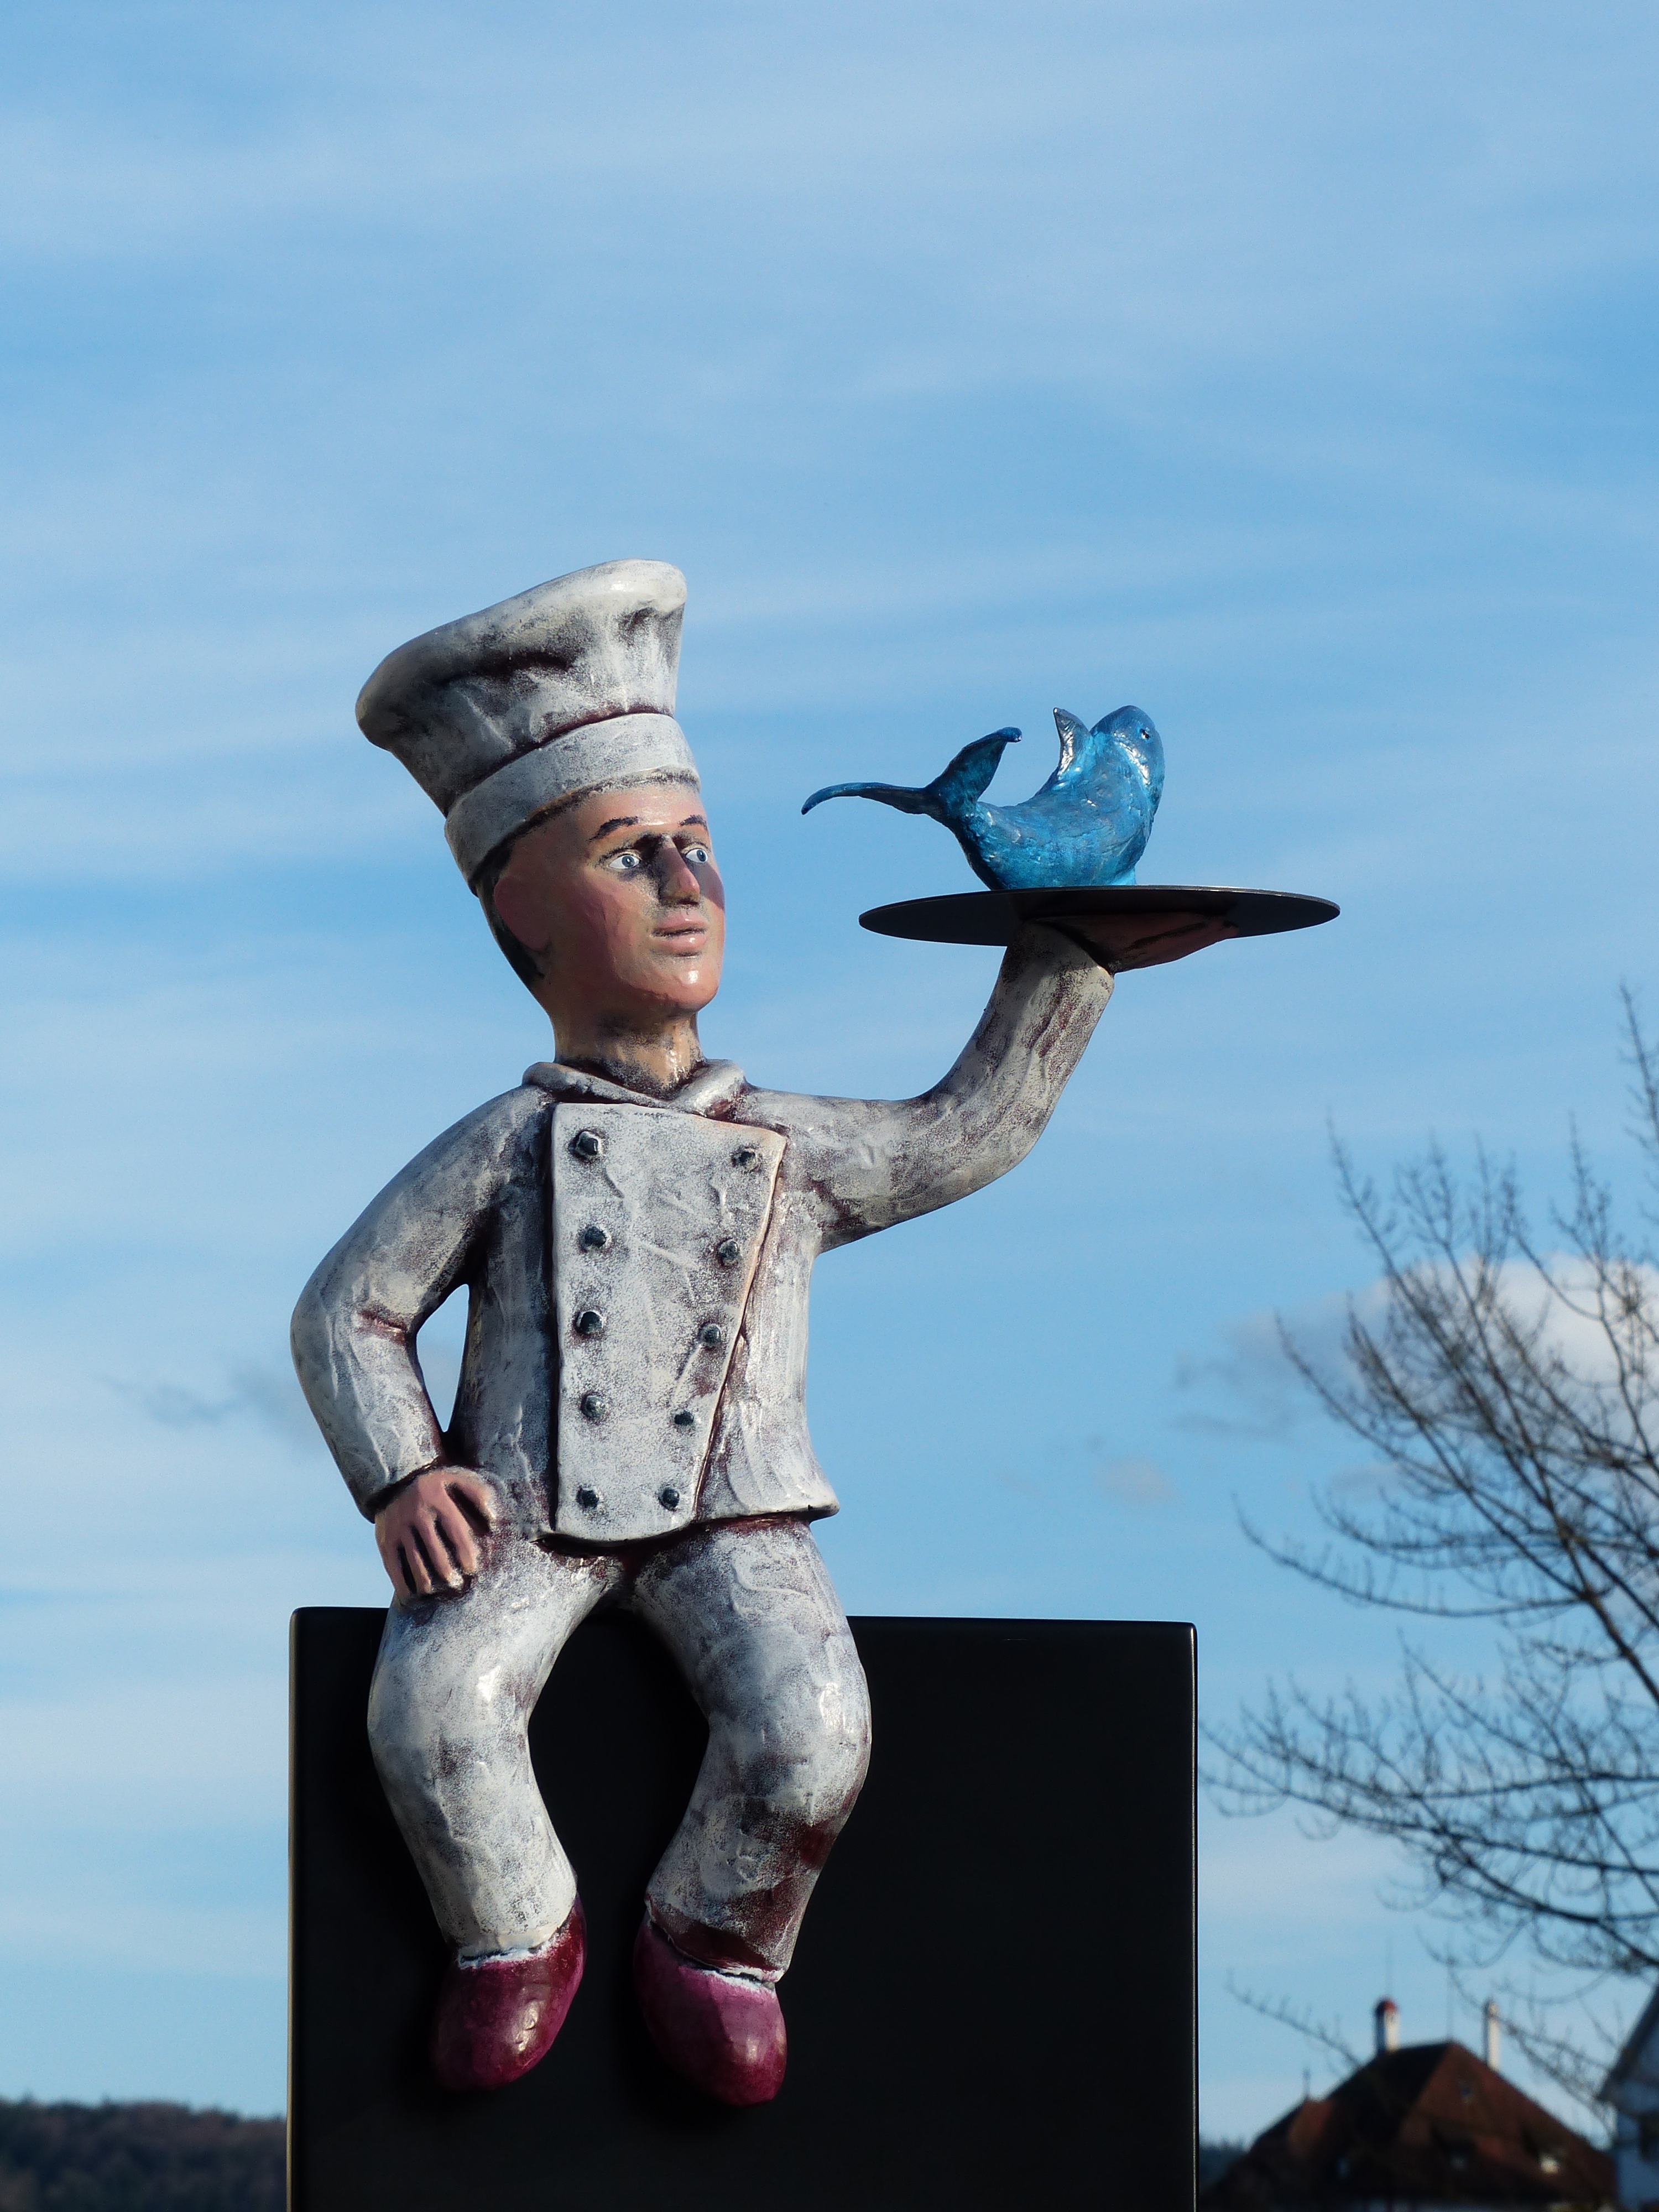
man, person, restaurant, monument, statue, meal, cooking, kitchen, fish, eat, preparation, sculpture, art, photograph, presentation, serve, chef's hat, fish dish